Ohio State Route 133

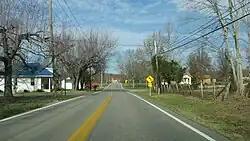
State Route 133 at Mount Olive in Clermont County

State Route 133 (SR 133) is a north–south state highway in the southwestern portion of the U.S. state of Ohio. Its southern terminus is at its interchange with U.S. Route 52 near Felicity and its northern terminus is at its interchange with SR 350 in Clarksville.